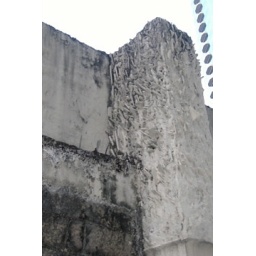
Prison wall in Central. Shards of glass covered in cement